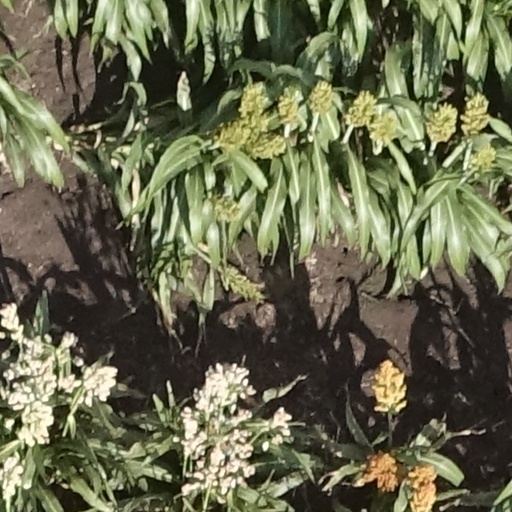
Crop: sorghum